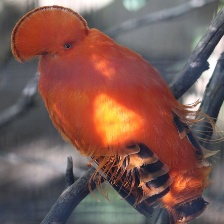
Species: COCK OF THE  ROCK
Scientific name: RUPICOLA